Fort York (neighbourhood)

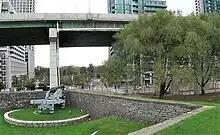
Fort York is situated near the city's original waterfront. The area that makes up Fort York neighbourhood was the result of land reclamation projects in the late-19th and early-20th century.

The neighbourhood area consists of the former industrial lands immediately east and south of Fort York, a fort since 1793, and designated a National Historic Site of Canada in 1923. The current Fort York Armoury was built in 1933, and still houses several units of the Canadian Forces. The neighbourhood is one of Toronto's most historically and cultural sensitive areas, and was the location of the lakeside Toronto Molson brewery before it was demolished in 2006.